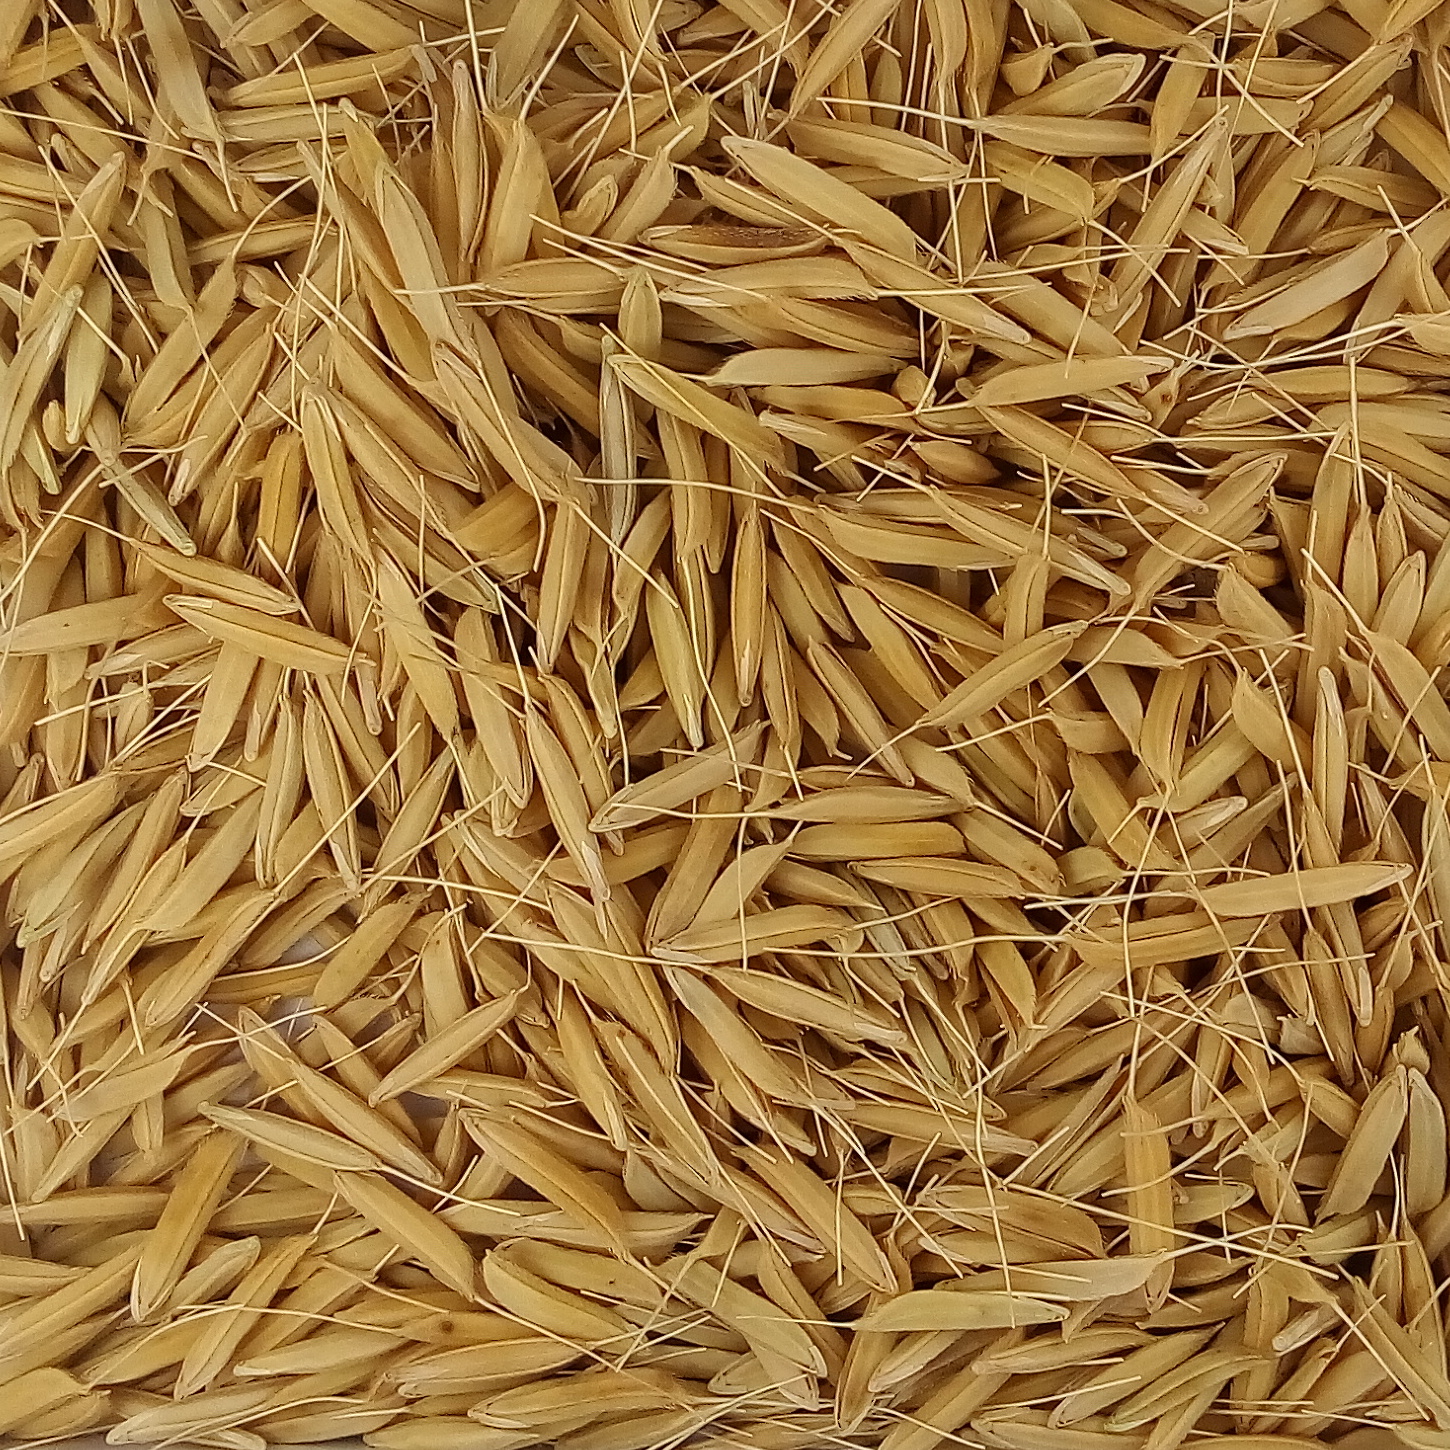
Rice seed variety: PB1